Hungnam

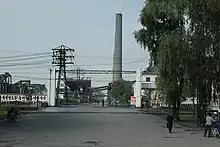
The entrance of the February 8 Vinylon Complex

The city is home to the Hungnam Fertilizer Complex, which has allegedly also been used to manufacture chemical weapons. Other industrial facilities include the February 8 Vinylon Factory Complex which allegedly is producing UDMH fuel used for liquid fueled rocket and missiles. It is also home to Hungnam Chemical Engineering College.